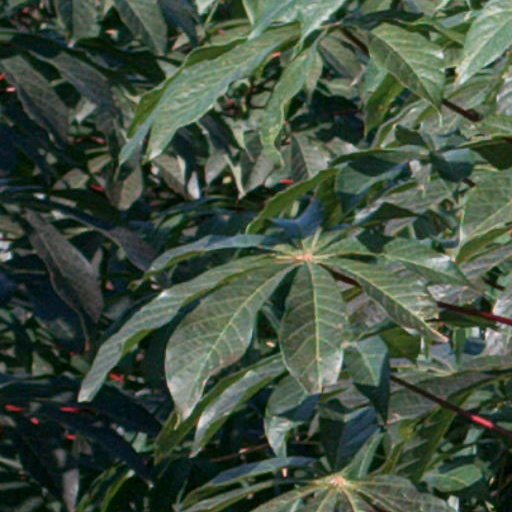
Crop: cassava